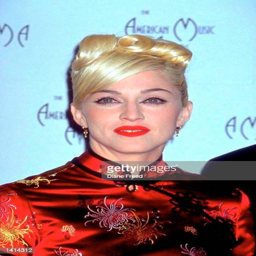
actress and pop artist at awards